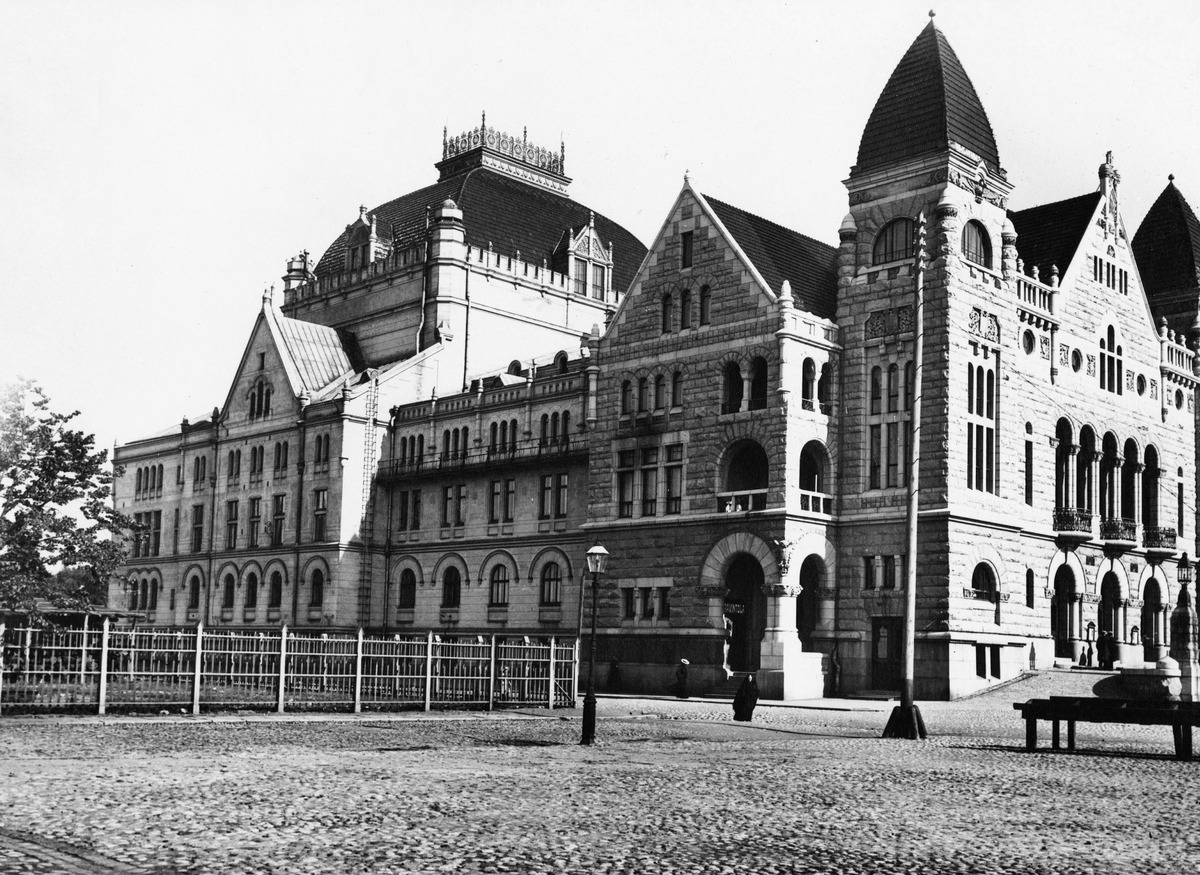
Suomen Kansallisteatteri, Vilhonkatu 11, Läntinen Teatterinkuja
sisällön kuvaus: Suomen Kansallisteatteri, Vilhonkatu 11, Läntinen Teatterinkuja. mustavalkoinen
Kuvaaja: Wasastjerna, Nils Jakob, valokuvaaja
Ajankohta: kuvausaika 1916
Paikka: Suomi, Uusimaa, Helsinki, Kluuvi Helsinki, Vilhonkatu 11. -Läntinen Teatterinkuja
Aiheet: julkiset rakennukset teatterirakennukset, jugend, aidat